Vipra Narayana

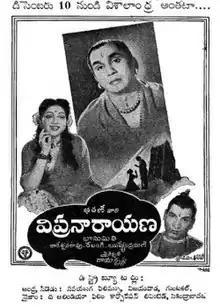
Theatrical release poster

Vipra Narayana is a 1954 Telugu-language biographical film directed, produced and edited by P. S. Ramakrishna Rao under Bharani Studios banner. It stars Akkineni Nageswara Rao, Bhanumathi, and Relangi with music composed by S. Rajeswara Rao. The film is based on the life of Tamil Vaishnava saint Vipranarayana. He led his life in devotion to Lord Narayana and worked for the Lord by dedicating him with garlands. He is one of the twelve Alvars. The film is also dubbed in Tamil with the same title and released in 1955.